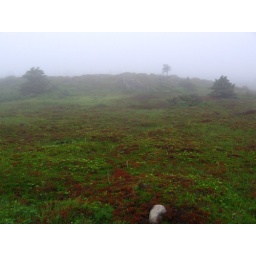
The landscape around the Louisbourg lighthouse features incredibly diverse and colourful plant life.